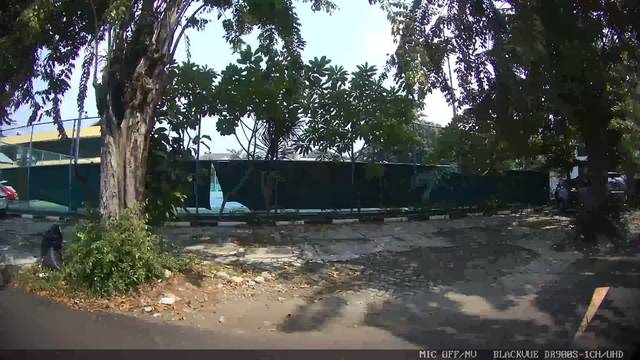
Region: Indonesia
Coordinates: -6.187, 106.766